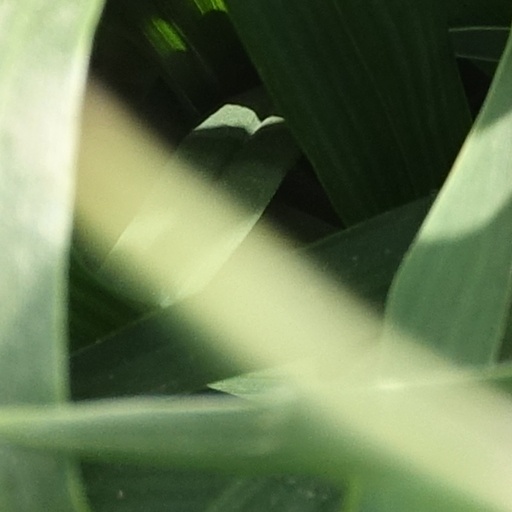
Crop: wheat